Shemot (parashah)

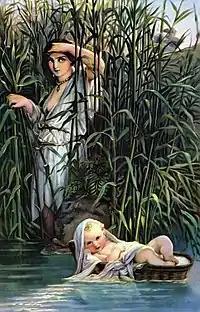
Moses in the Bulrushes (19th Century painting by Hippolyte Delaroche)

Reading literally the words "a daughter of Levi" in Exodus 2:1, Rabbi Ḥama bar Ḥanina deduced that Jochebed was conceived during Jacob's family's journey to Egypt (as Genesis 46:8–27 did not list her among those leaving for Egypt) and was born within the walls of Egypt (as Numbers 26:59 reports that Jochebed "was born to Levi in Egypt"). Even though this would thus make her by the Gemara's calculation 130 years old, Rav Judah taught that she was called "a daughter" because the characteristics of a young woman were reborn in her.